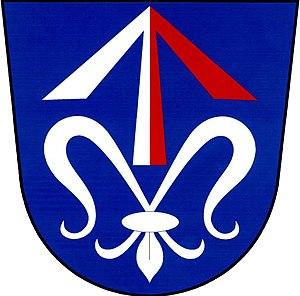
Vyskytná est une commune du district de Pelhřimov, dans la région de Vysočina, en République tchèque. Sa population s'élevait à 711 habitants en 2019.